Small nucleolar RNA SNORA43

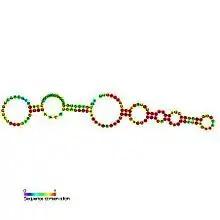
Predicted secondary structure and sequence conservation of SNORA43

In molecular biology, Small nucleolar RNA SNORA43 (also known as ACA43) is a non-coding RNA (ncRNA) molecule which functions in the biogenesis (modification) of other small nuclear RNAs (snRNAs). This type of modifying RNA is located in the nucleolus of the eukaryotic cell which is a major site of snRNA biogenesis. It is known as a small nucleolar RNA (snoRNA) and also often referred to as a 'guide RNA'.